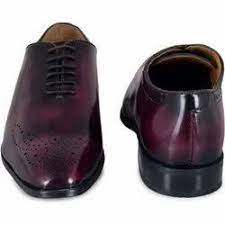
Label: Brogue